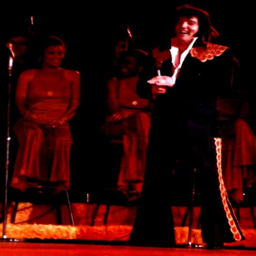
blues artist on stage at the spring .